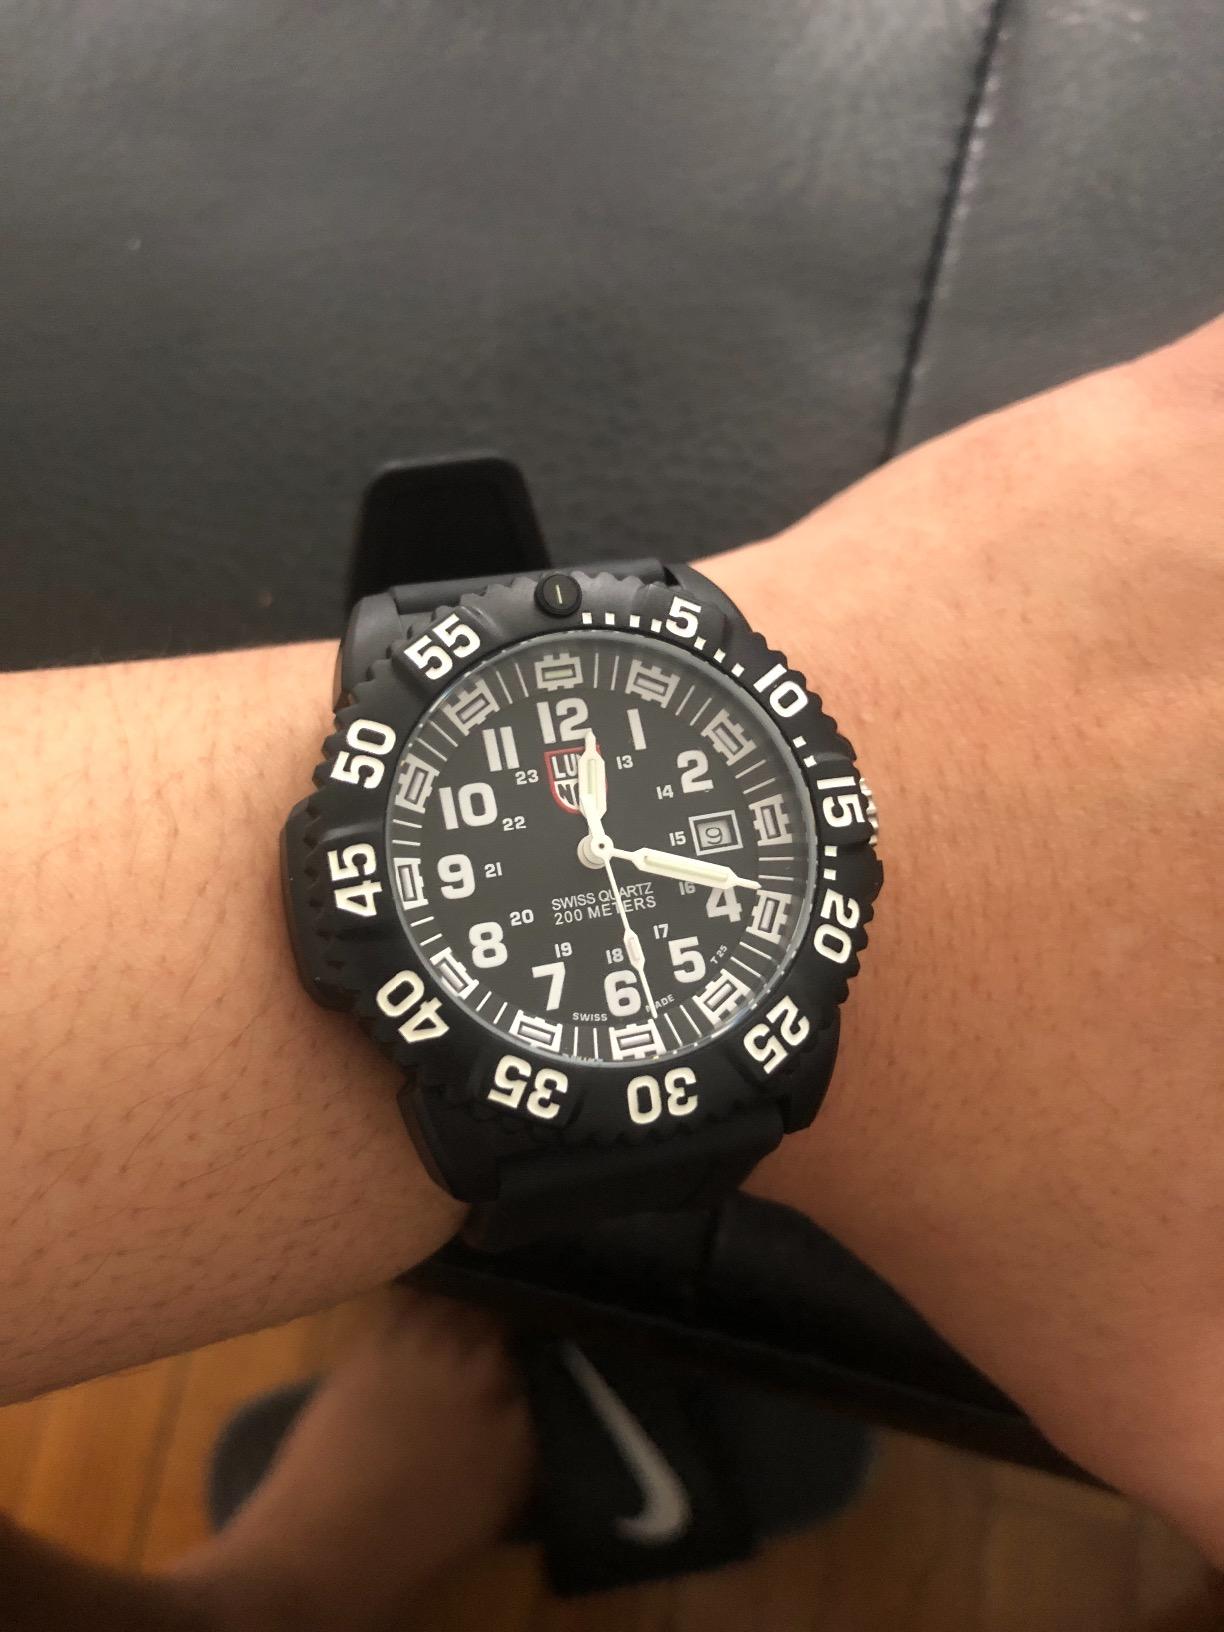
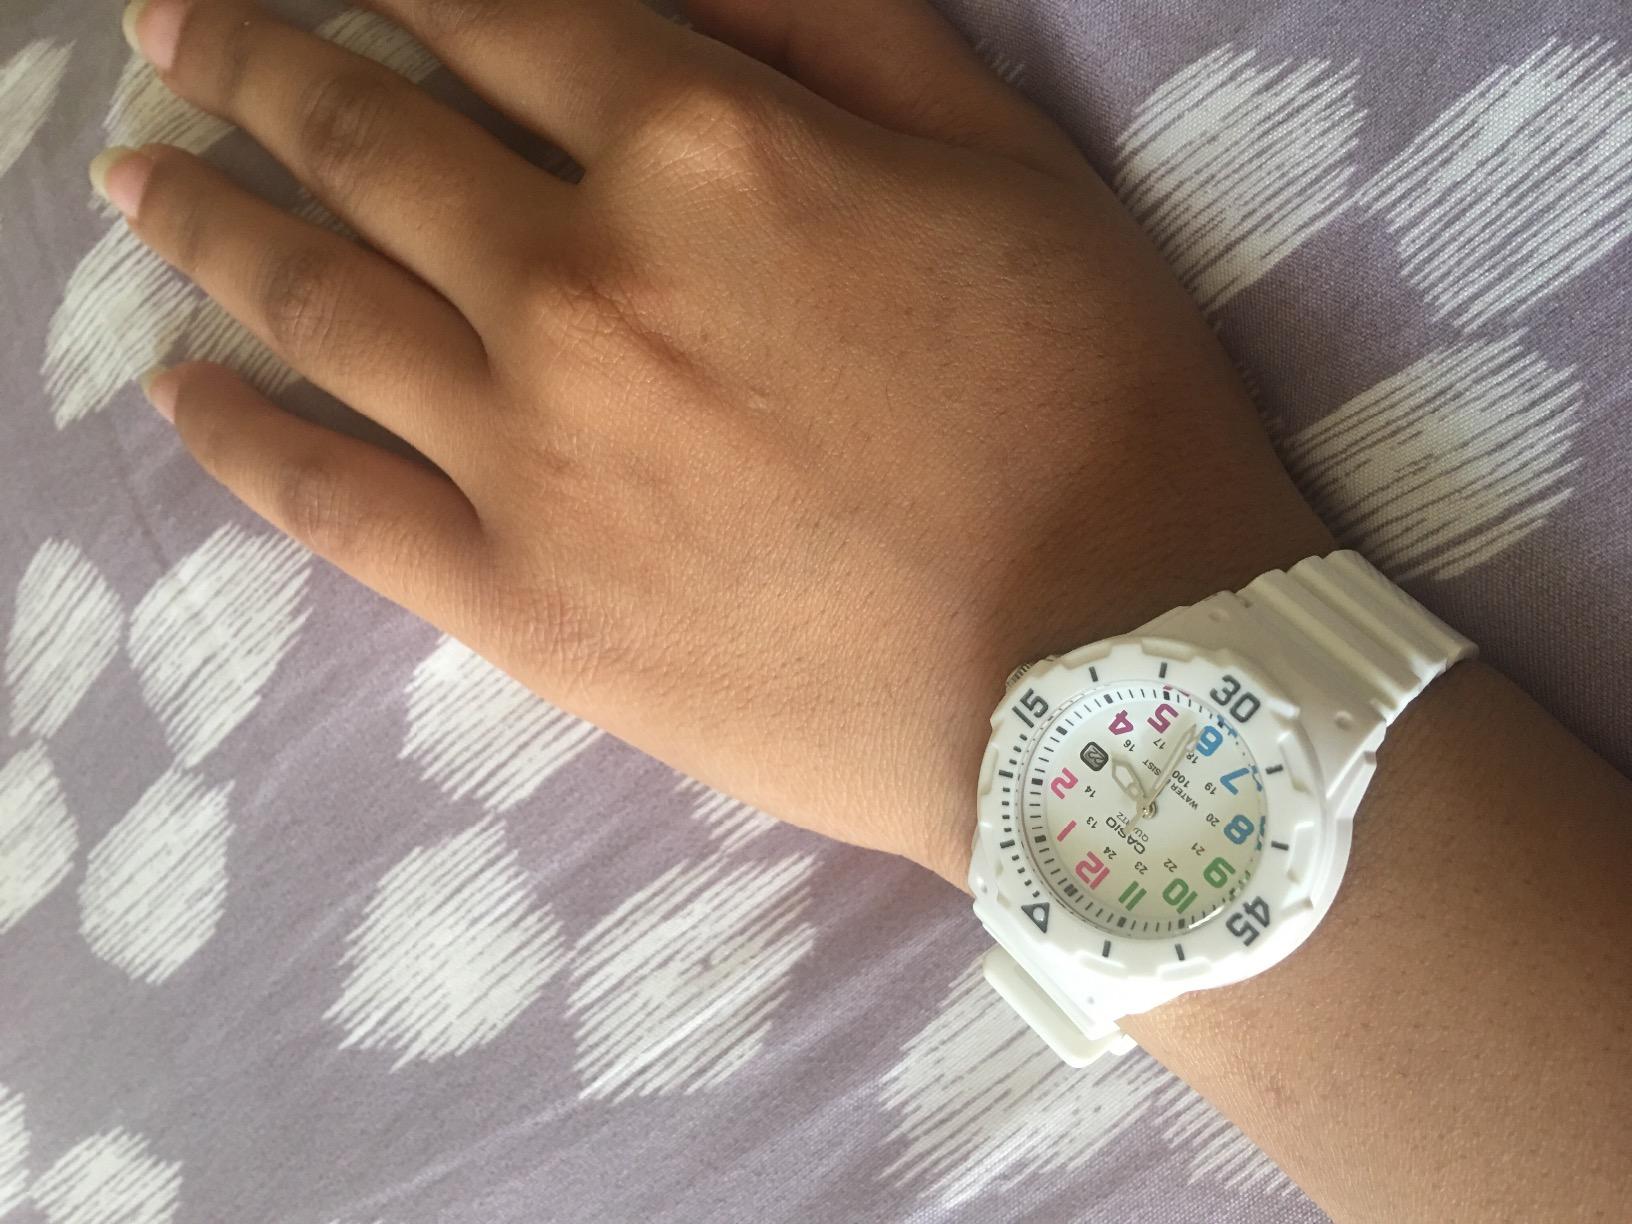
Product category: accessories_watch
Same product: no